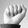
ASL letter: A